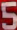
Number: 5